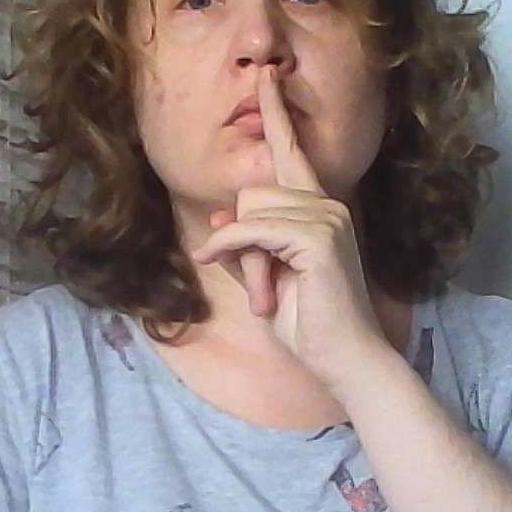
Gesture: mute